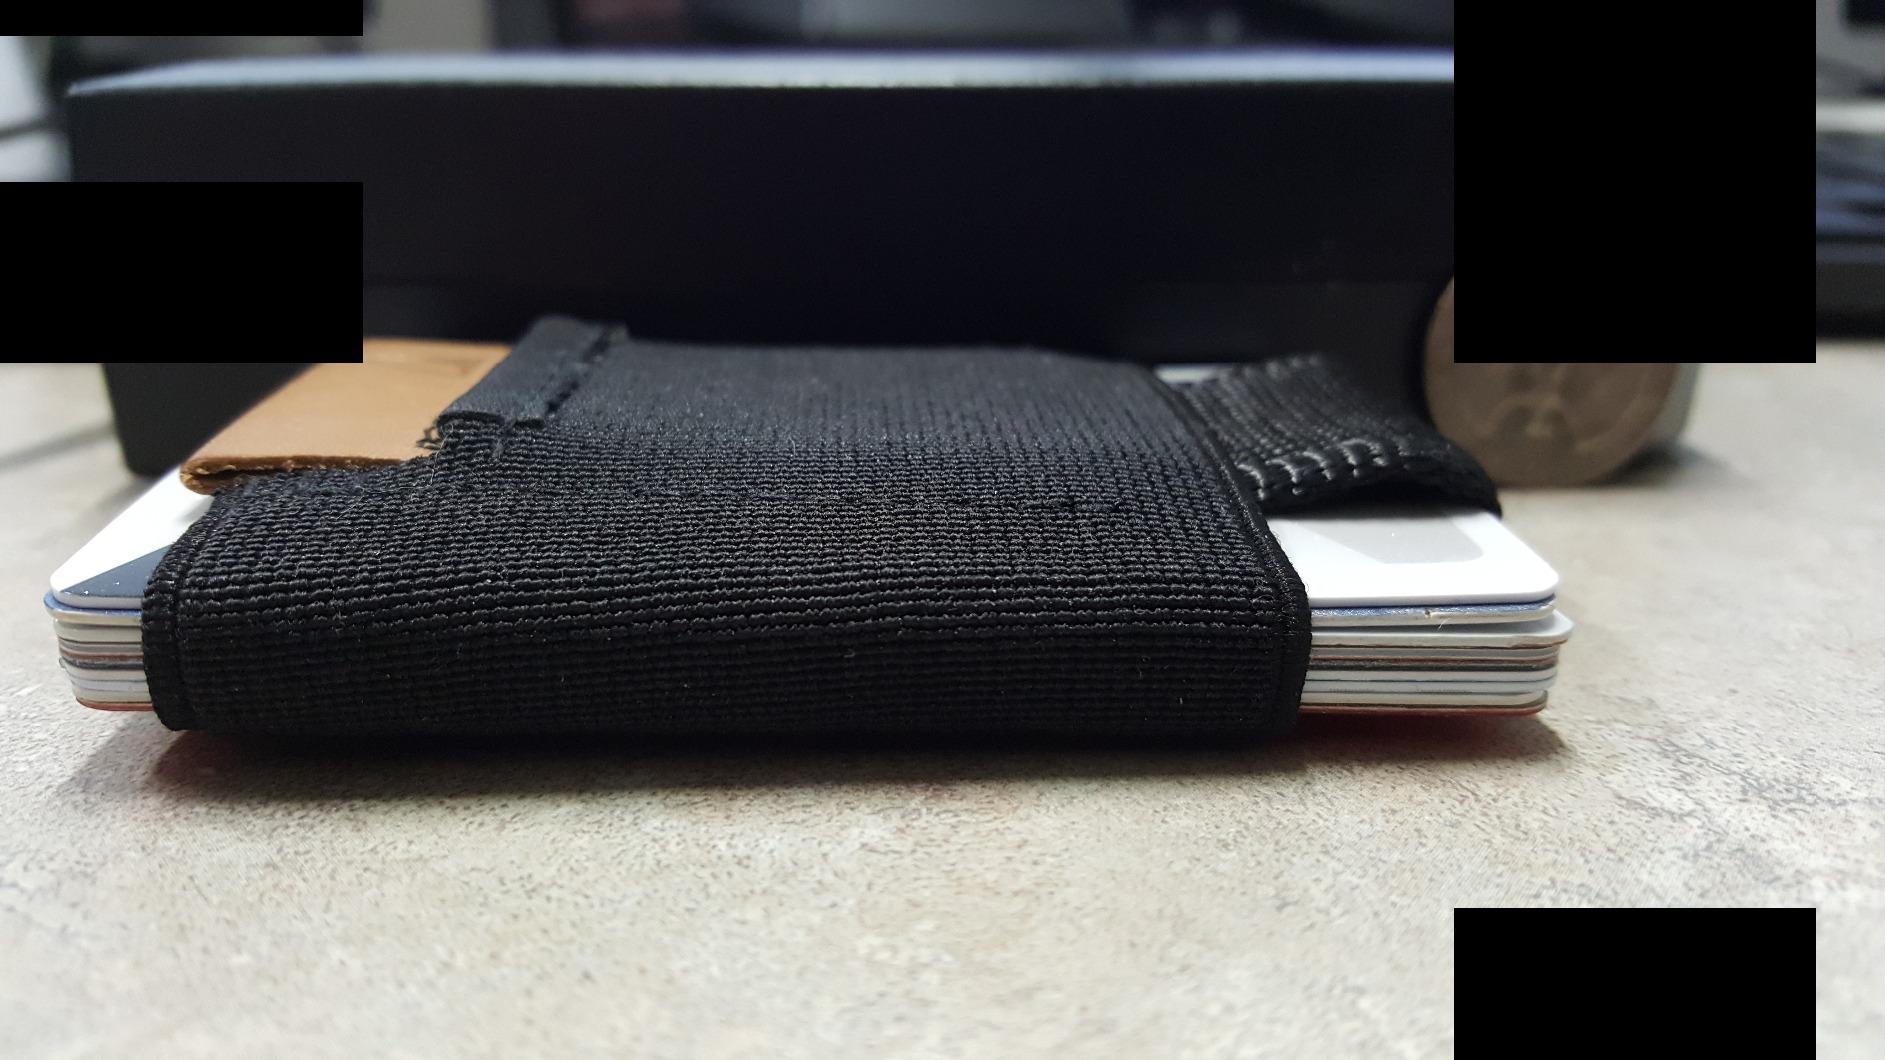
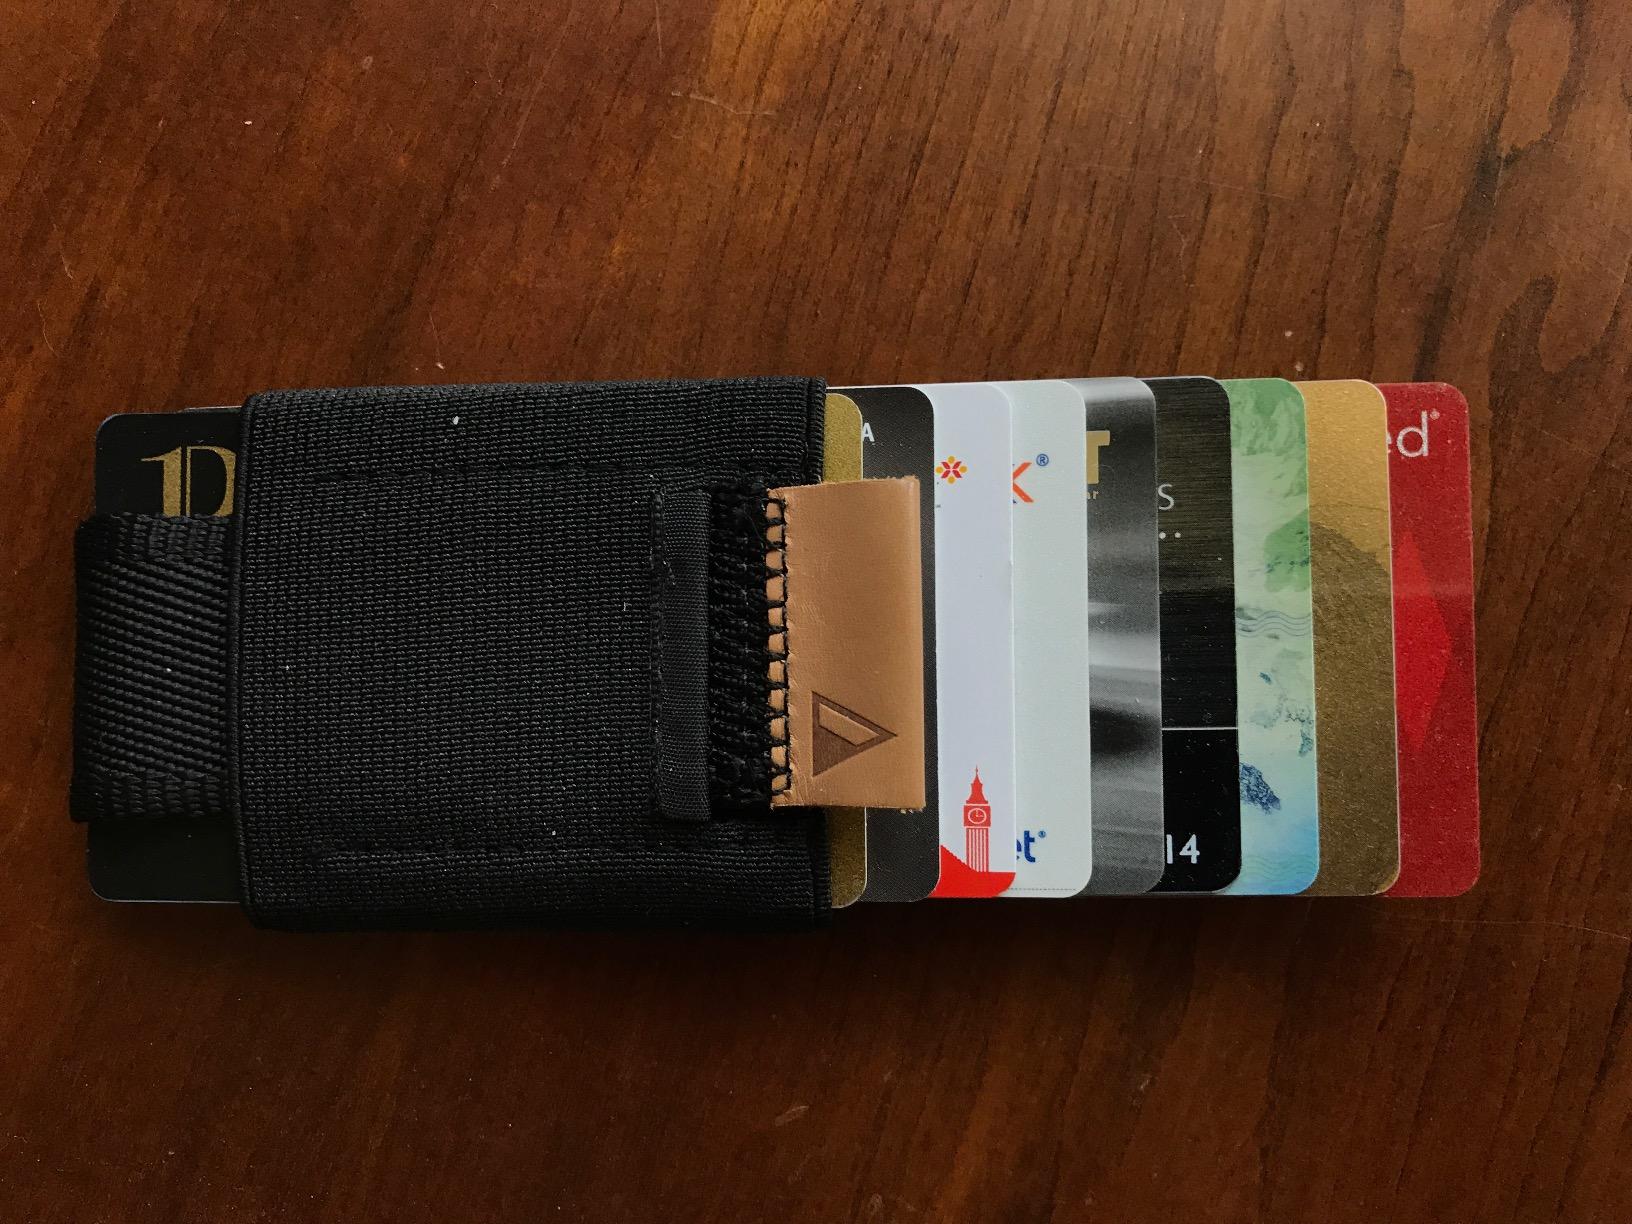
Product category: accessories_wallet
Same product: yes